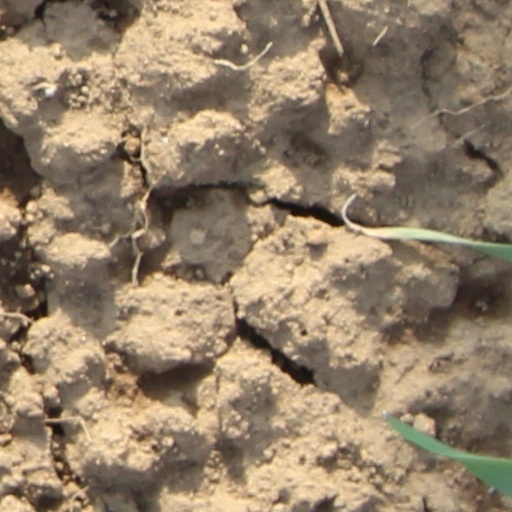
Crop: wheat